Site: brandenburg
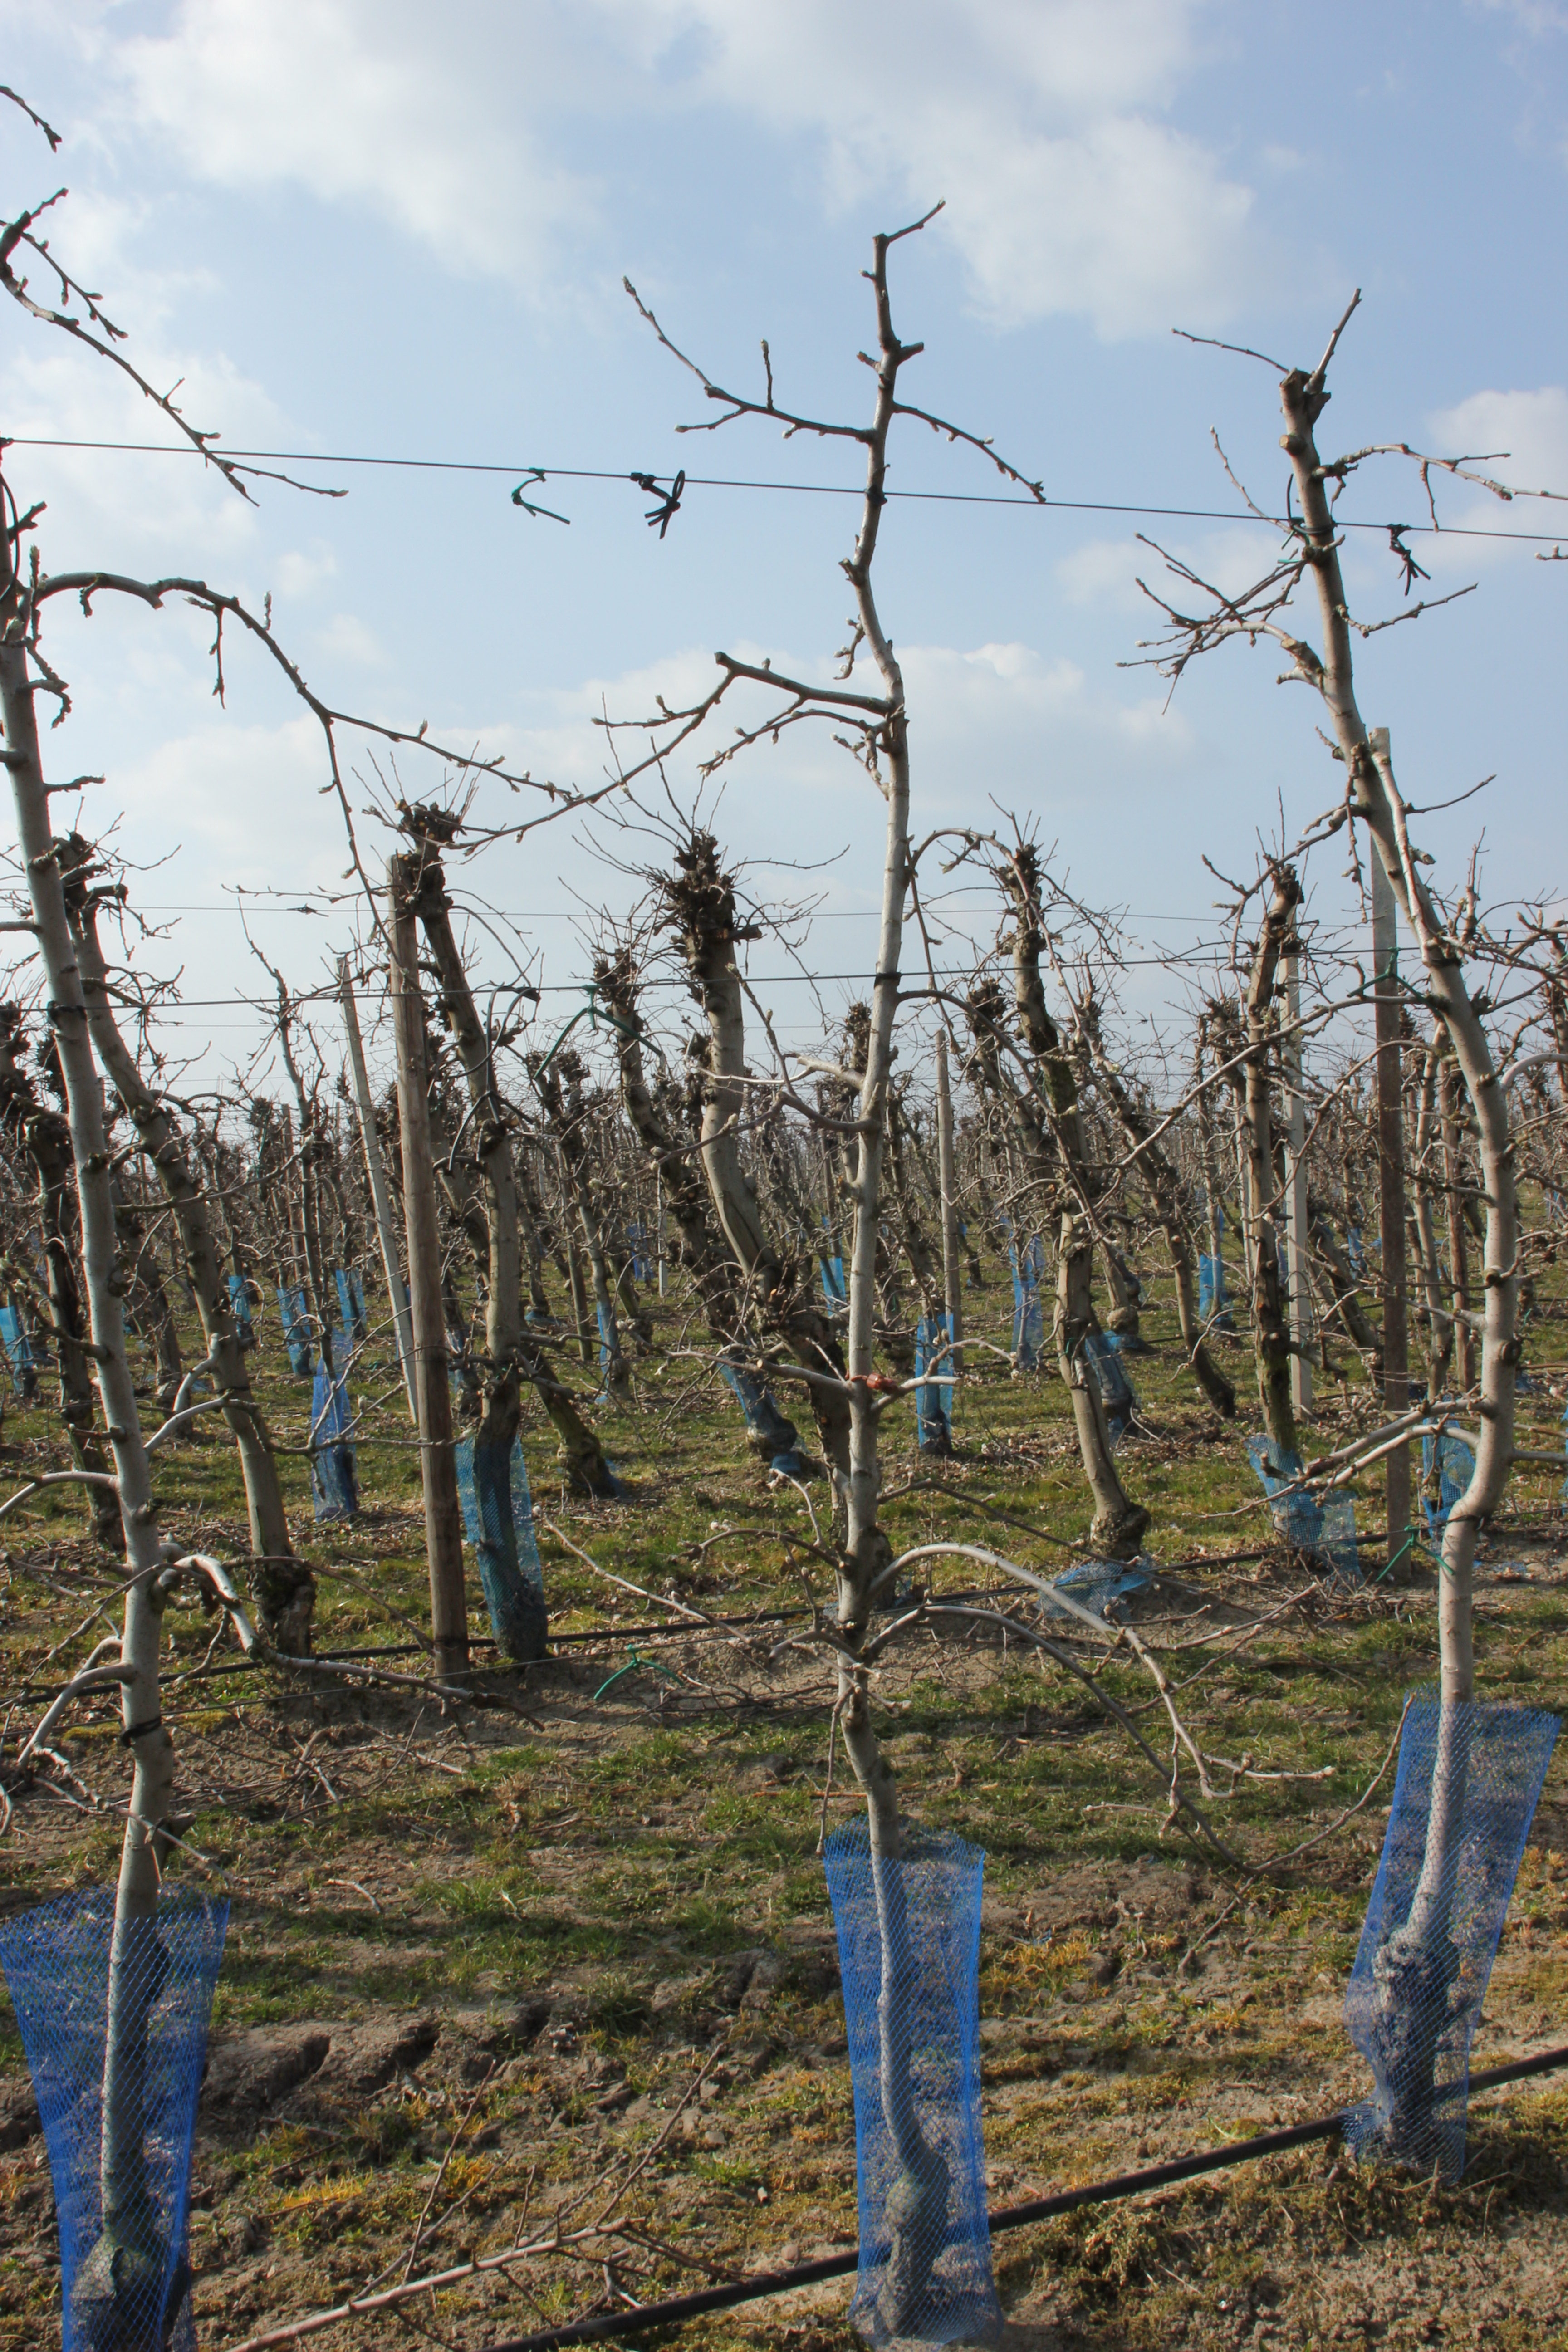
Growth stage (BBCH 03): Bud development